Aerostar R40S Festival

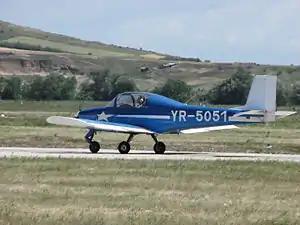

The Aerostar R40S Festival is a Romanian made ultralight and light-sport aircraft, designed and produced by Aerostar of Bacău. The aircraft is supplied as a complete ready-to-fly-aircraft.